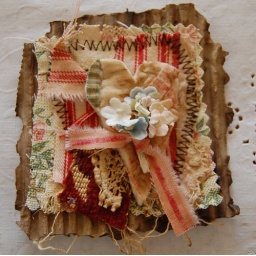
Love the folded edge of the red and white ticking piece. Little vintage flowers in the center of the heart.